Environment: real
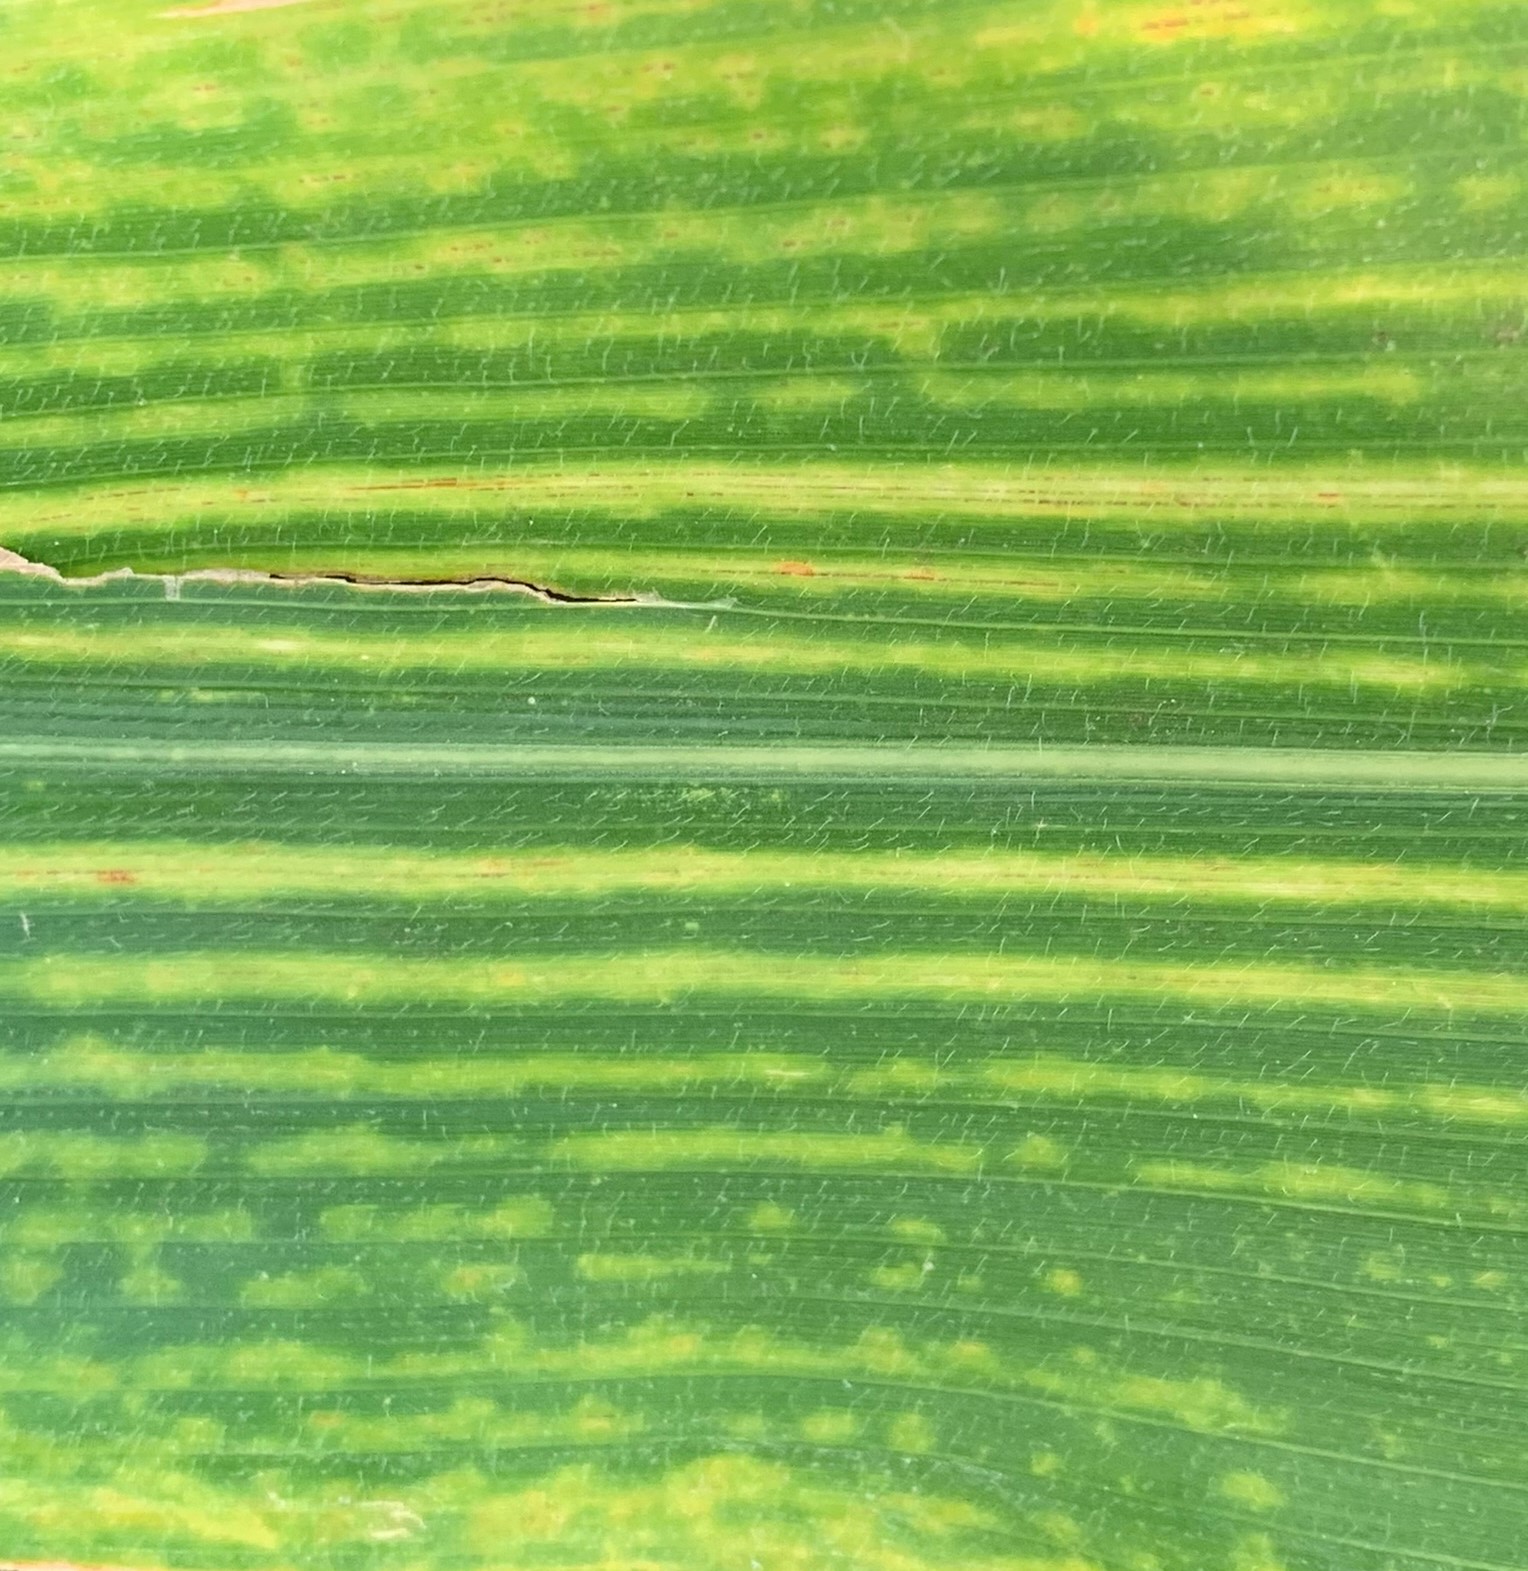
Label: lethal_necrosis